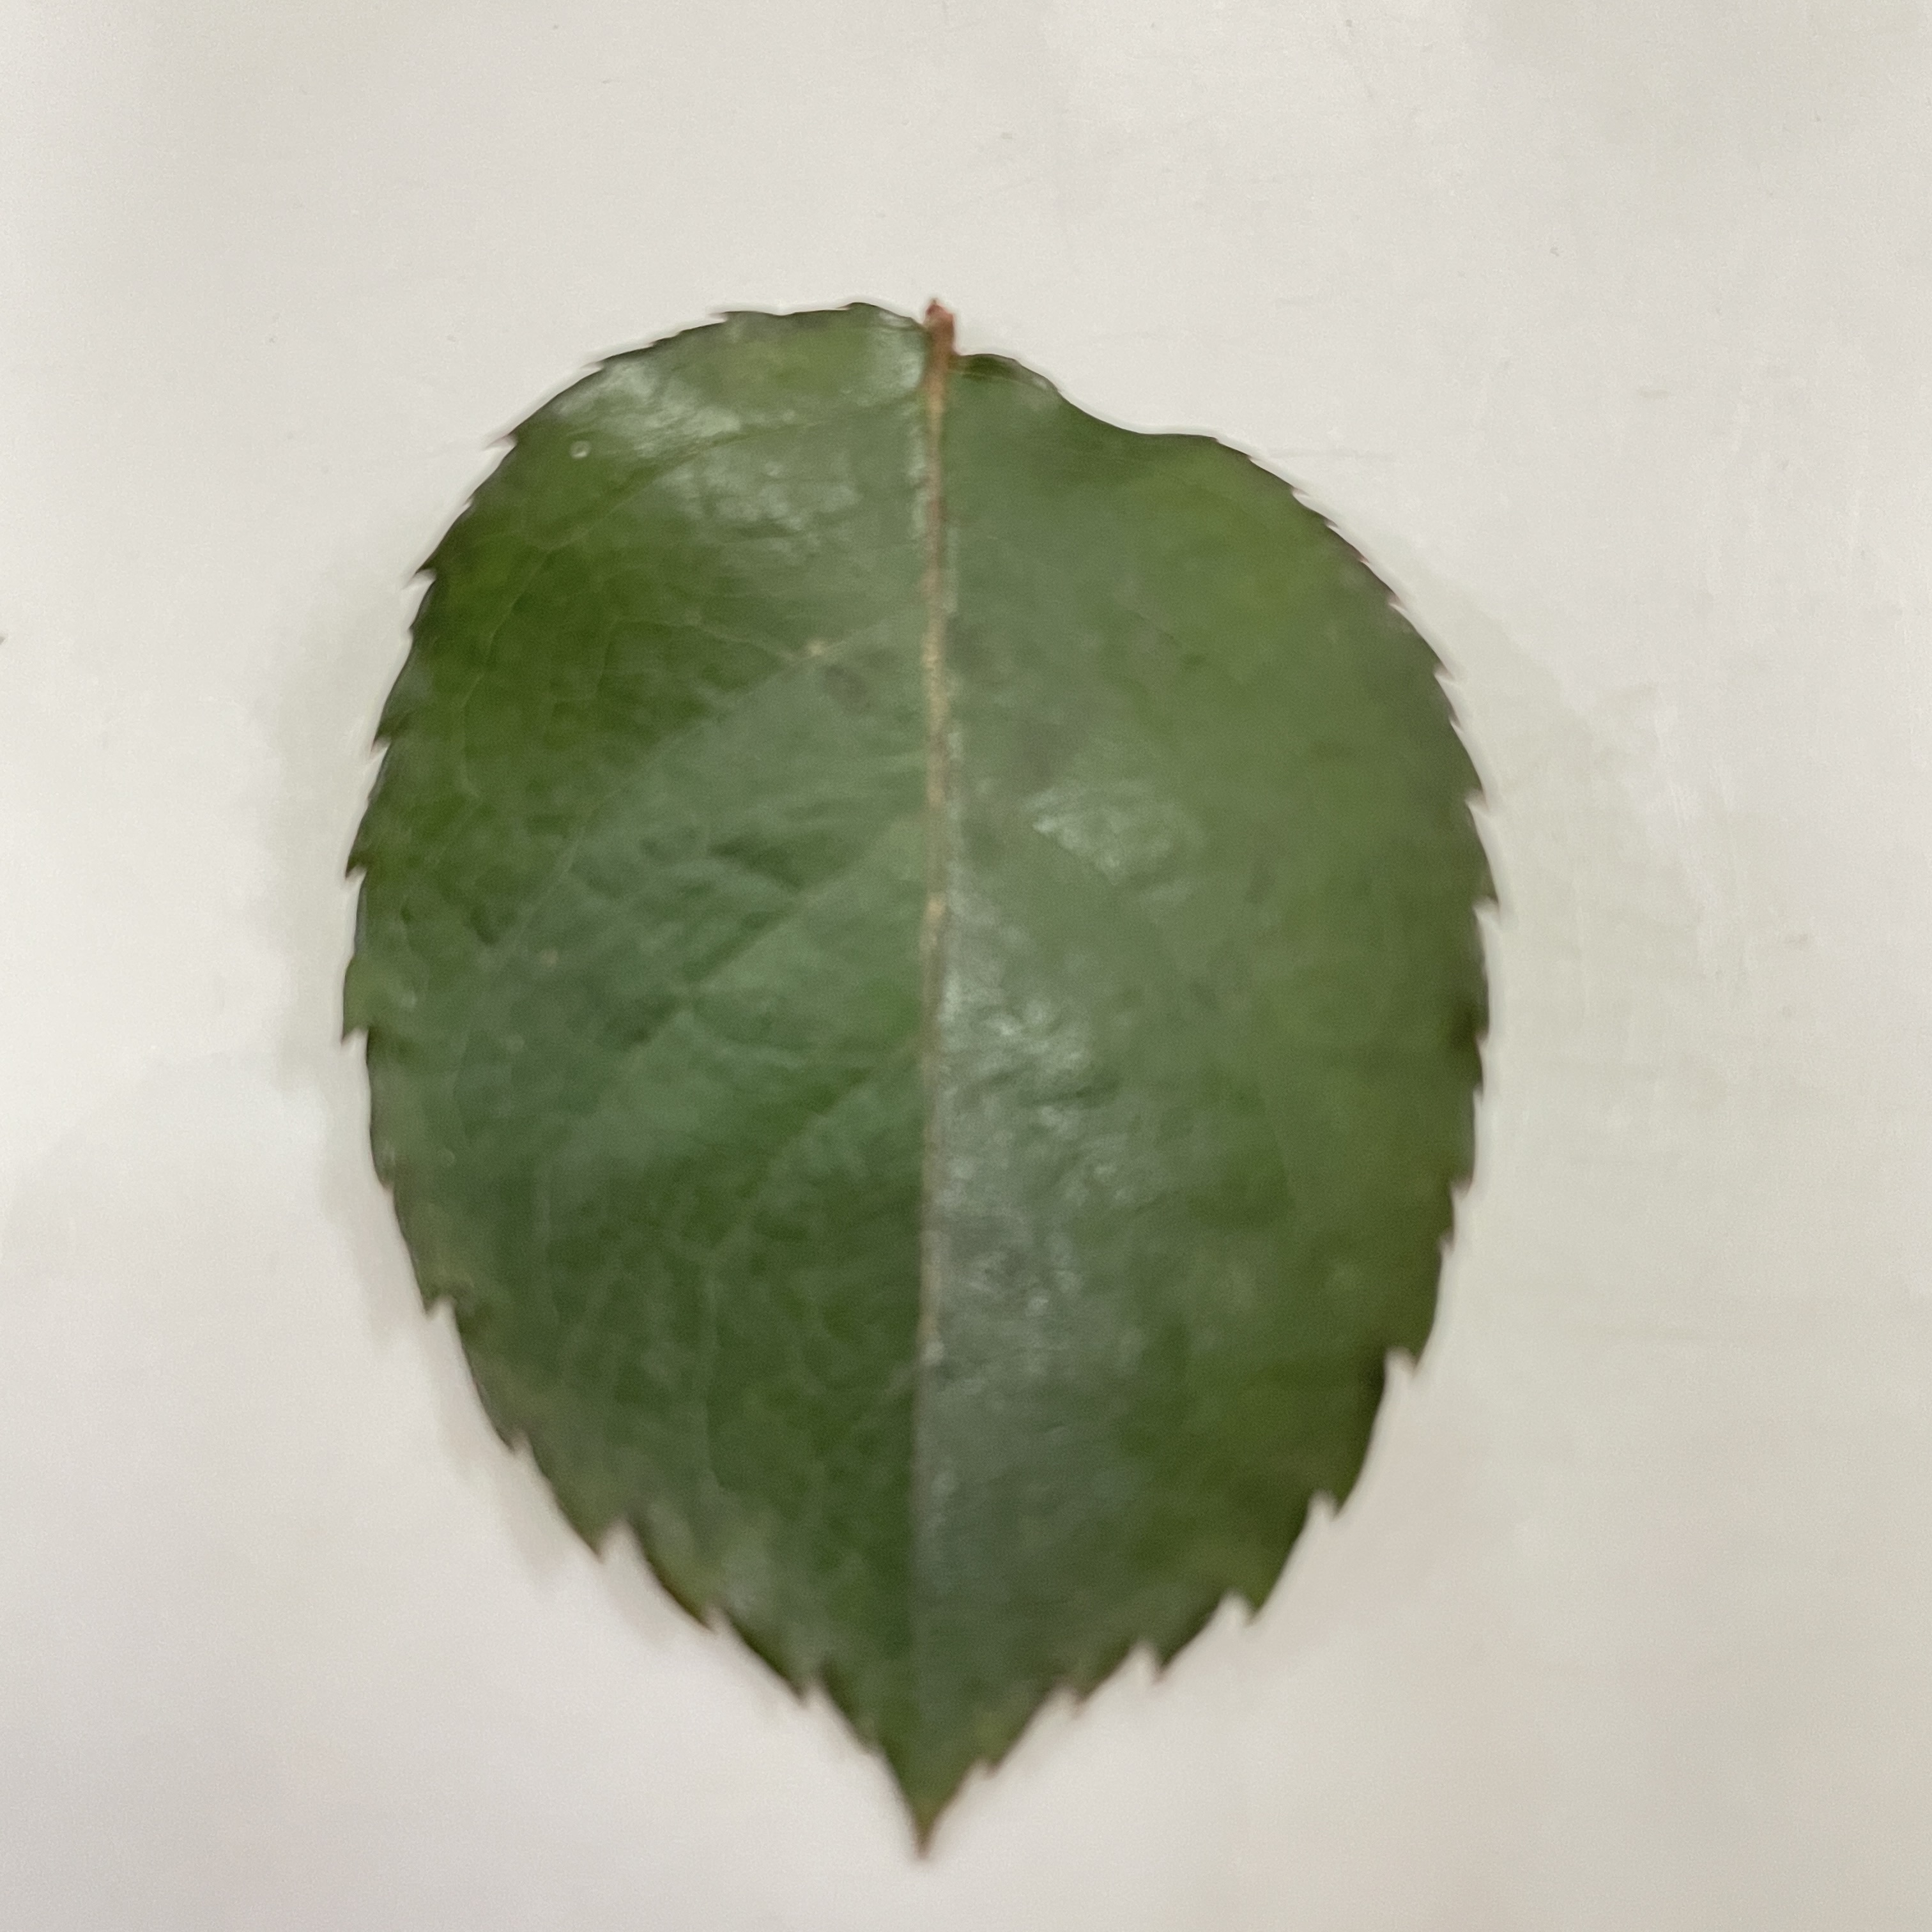
Label: Healthy Leaf